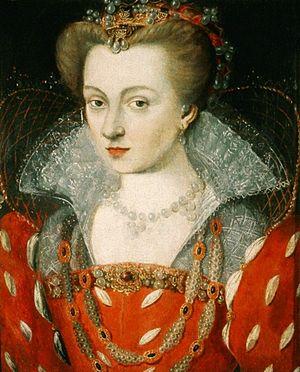
Louise de Lorraine-Vaudémont, ou Louise de Lorraine, est issue de la branche de Vaudémont, branche cadette de la maison de Lorraine. Cousine des Guise et du duc Charles III de Lorraine, elle a été reine de France de 1575 à 1589 et reine de Pologne et grande-duchesse de Lituanie en 1575, à la suite de son mariage avec Henri III de France.